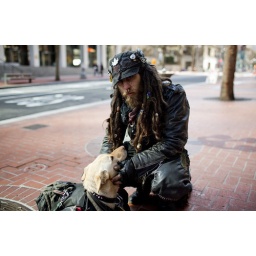
Vash and his dog Star sit in downtown Portland, Ore. after hopping a train into town from California.